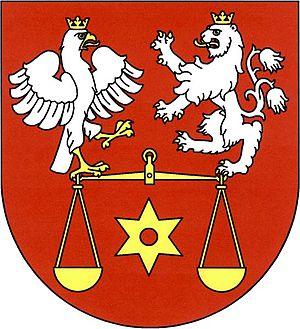
Červené Janovice est une commune du district de Kutná Hora, dans la région de Bohême-Centrale, en République tchèque. Sa population s'élevait à 658 habitants en 2020.